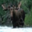
Label: deer